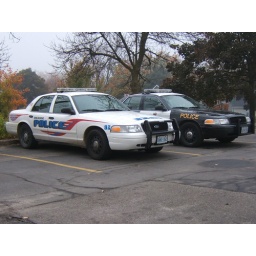
Town of Shelburne municipal police cruiser and new style black and white OPP car. Photographed in Orangeville, Ontario.